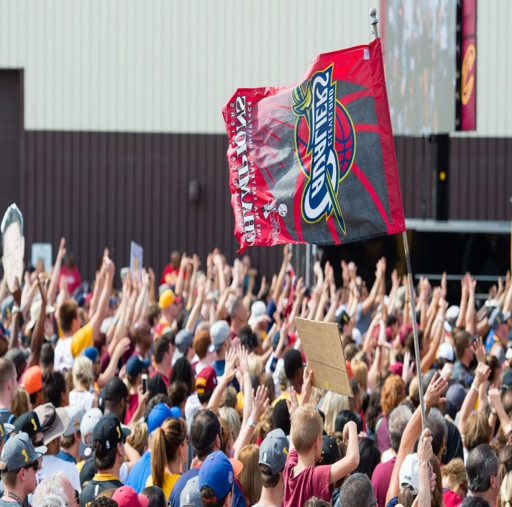
fans greet the players returning .